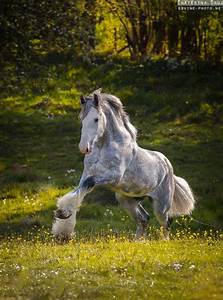
Label: cavallo